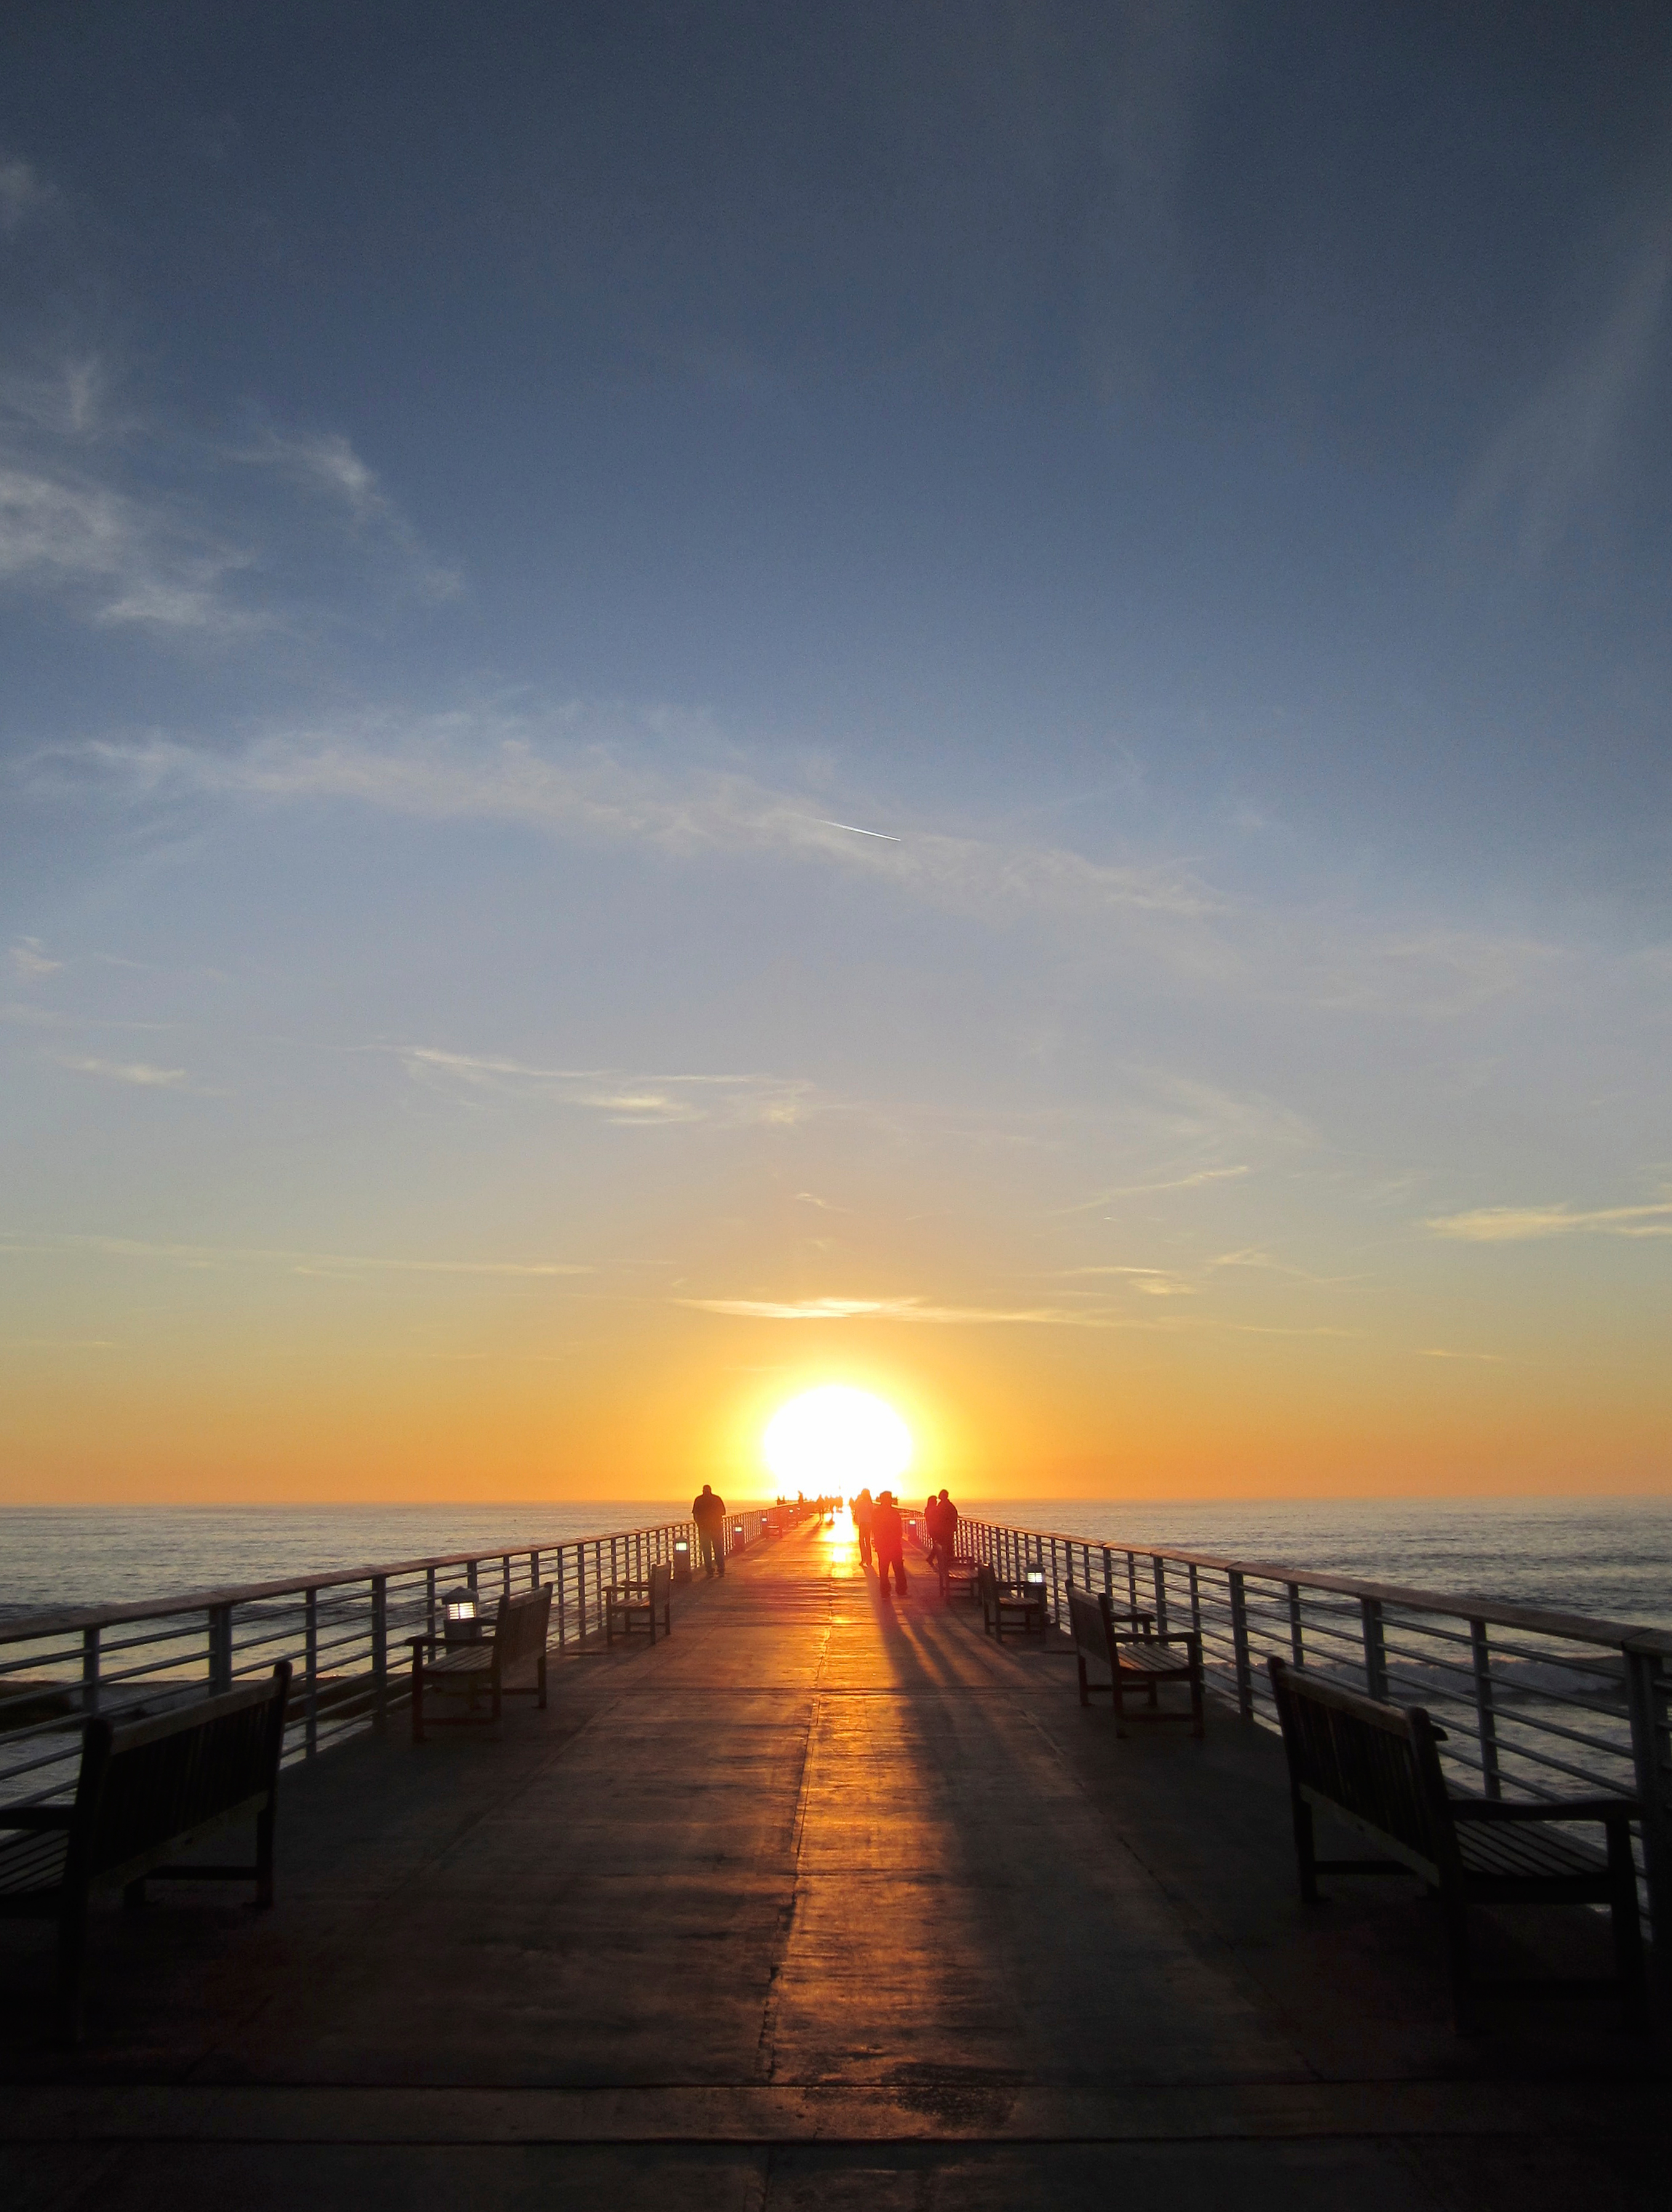
beach, sea, coast, ocean, horizon, cloud, people, sky, sun, sunrise, sunset, sunlight, morning, dawn, pier, dusk, evening, twilight, jetty, afterglow, landing stage